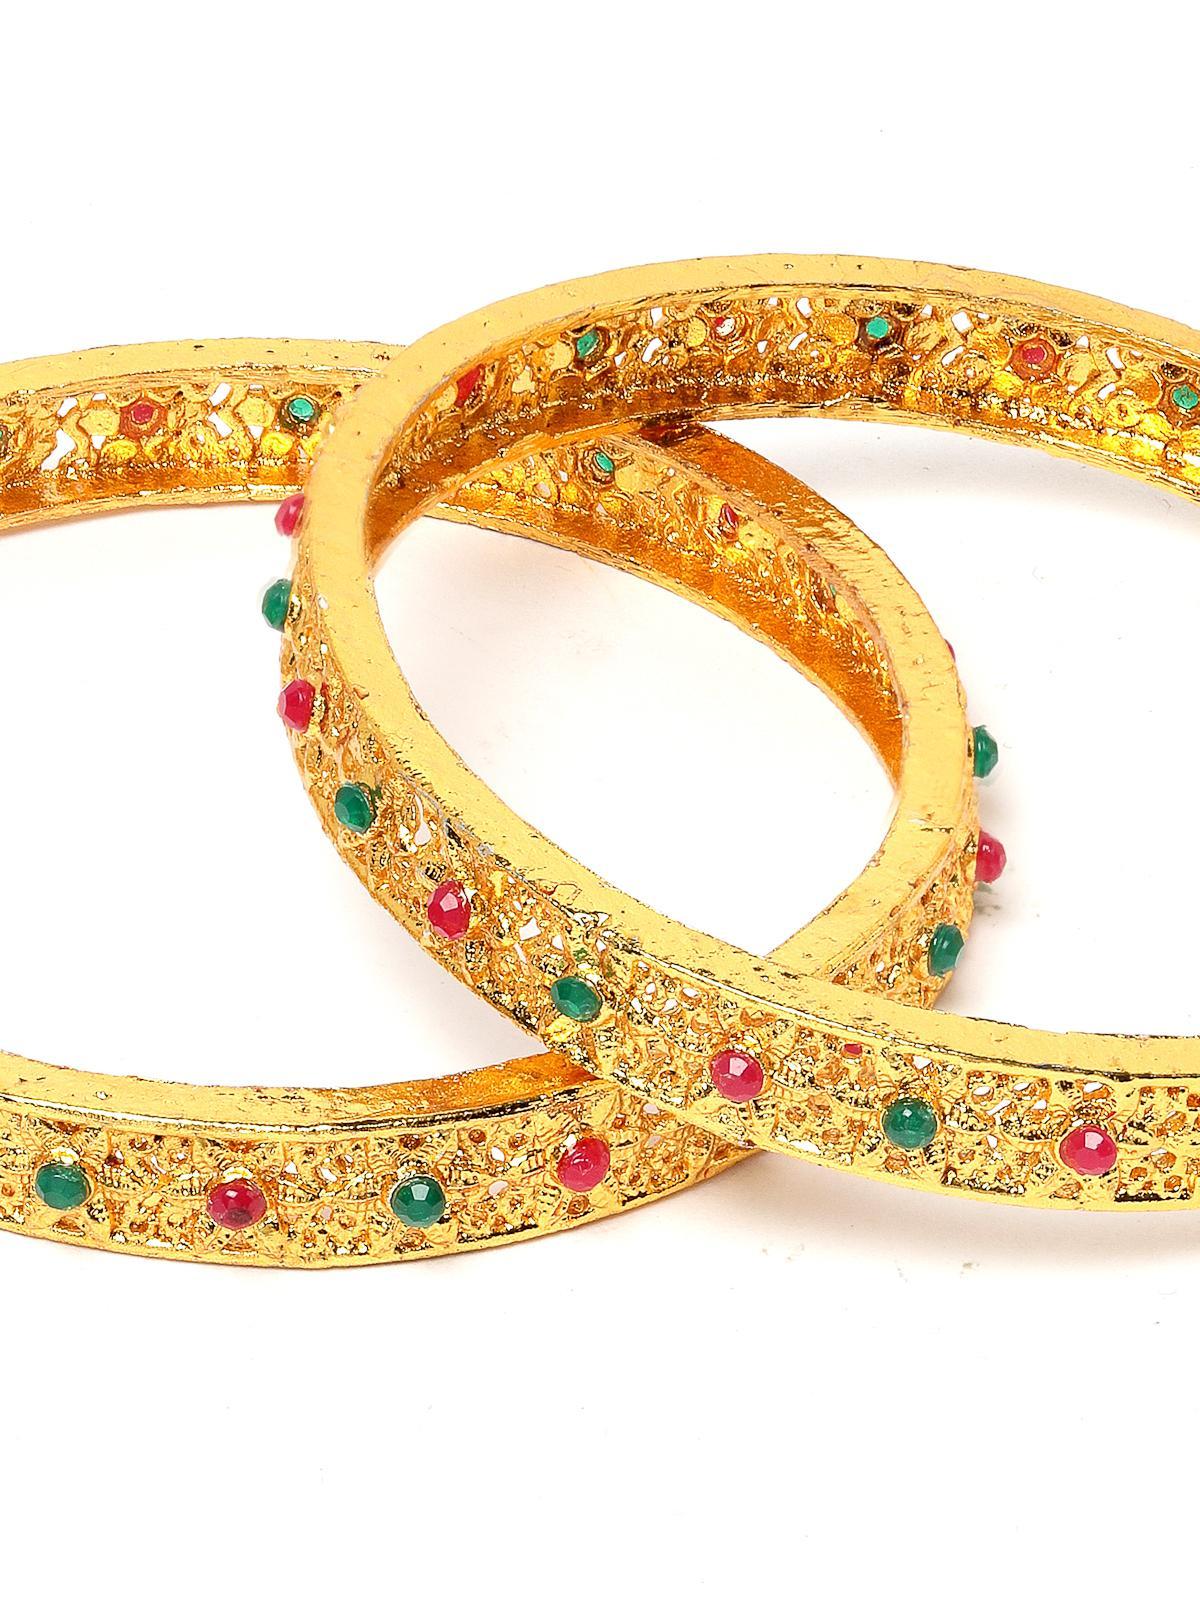
Sukkhi Incedible Gold Plated Red And Green Color Set of 2 Bracelet Bangle Set Jewellery for Women & Girls|Latest Design|Birthday Anniversary Gift for Women|B105925_2.4
Type: Bracelets & Bangles
Brand: Sukkhi
Price: Rs. 272
 Indulge in the incredible beauty of the Sukkhi Incredible Gold Plated Bracelet Bangle Set for Women & Girls. This set of two features a captivating combination of red and green, adorned with AD stones, showcasing the latest design trends. The gold-plated finish adds a touch of opulence to any ensemble. Sized at 2.4, 2.6 and 2.8, these bracelets make for a perfect birthday or anniversary gift, celebrating contemporary style and timeless beauty for the special women in your life with a set that's both incredible and versatile.Disclaimer:There may be slight variation in shade and colour due to photographic effects and monitor settings
Included: 2 Bangles